John Orsino

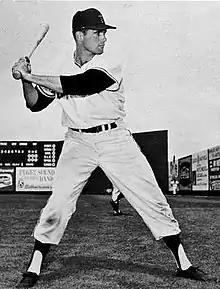

John Joseph Orsino (April 22, 1938 – November 1, 2016) was an American Major League Baseball catcher. He was signed by the New York Giants as an amateur free agent before the 1957 season, and played for the San Francisco Giants (1961–1962), Baltimore Orioles (1963–1965), and Washington Senators (1966–1967). After a career year in 1963, he career was later cut short by chronic arm problems.